Question: Please indicate a possible affordance area of hit_baseball_bat that can be used for hitting
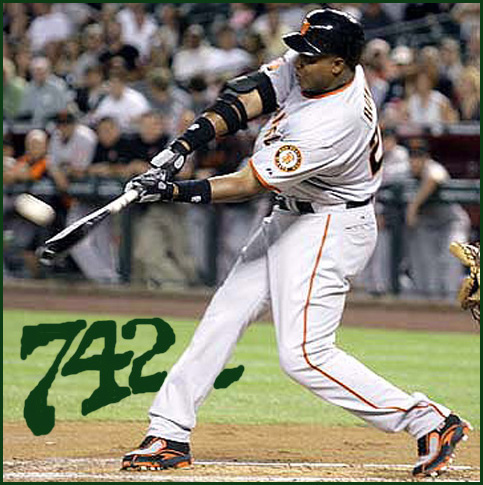
Answer: [39.885, 203.729, 111.375, 268.41]